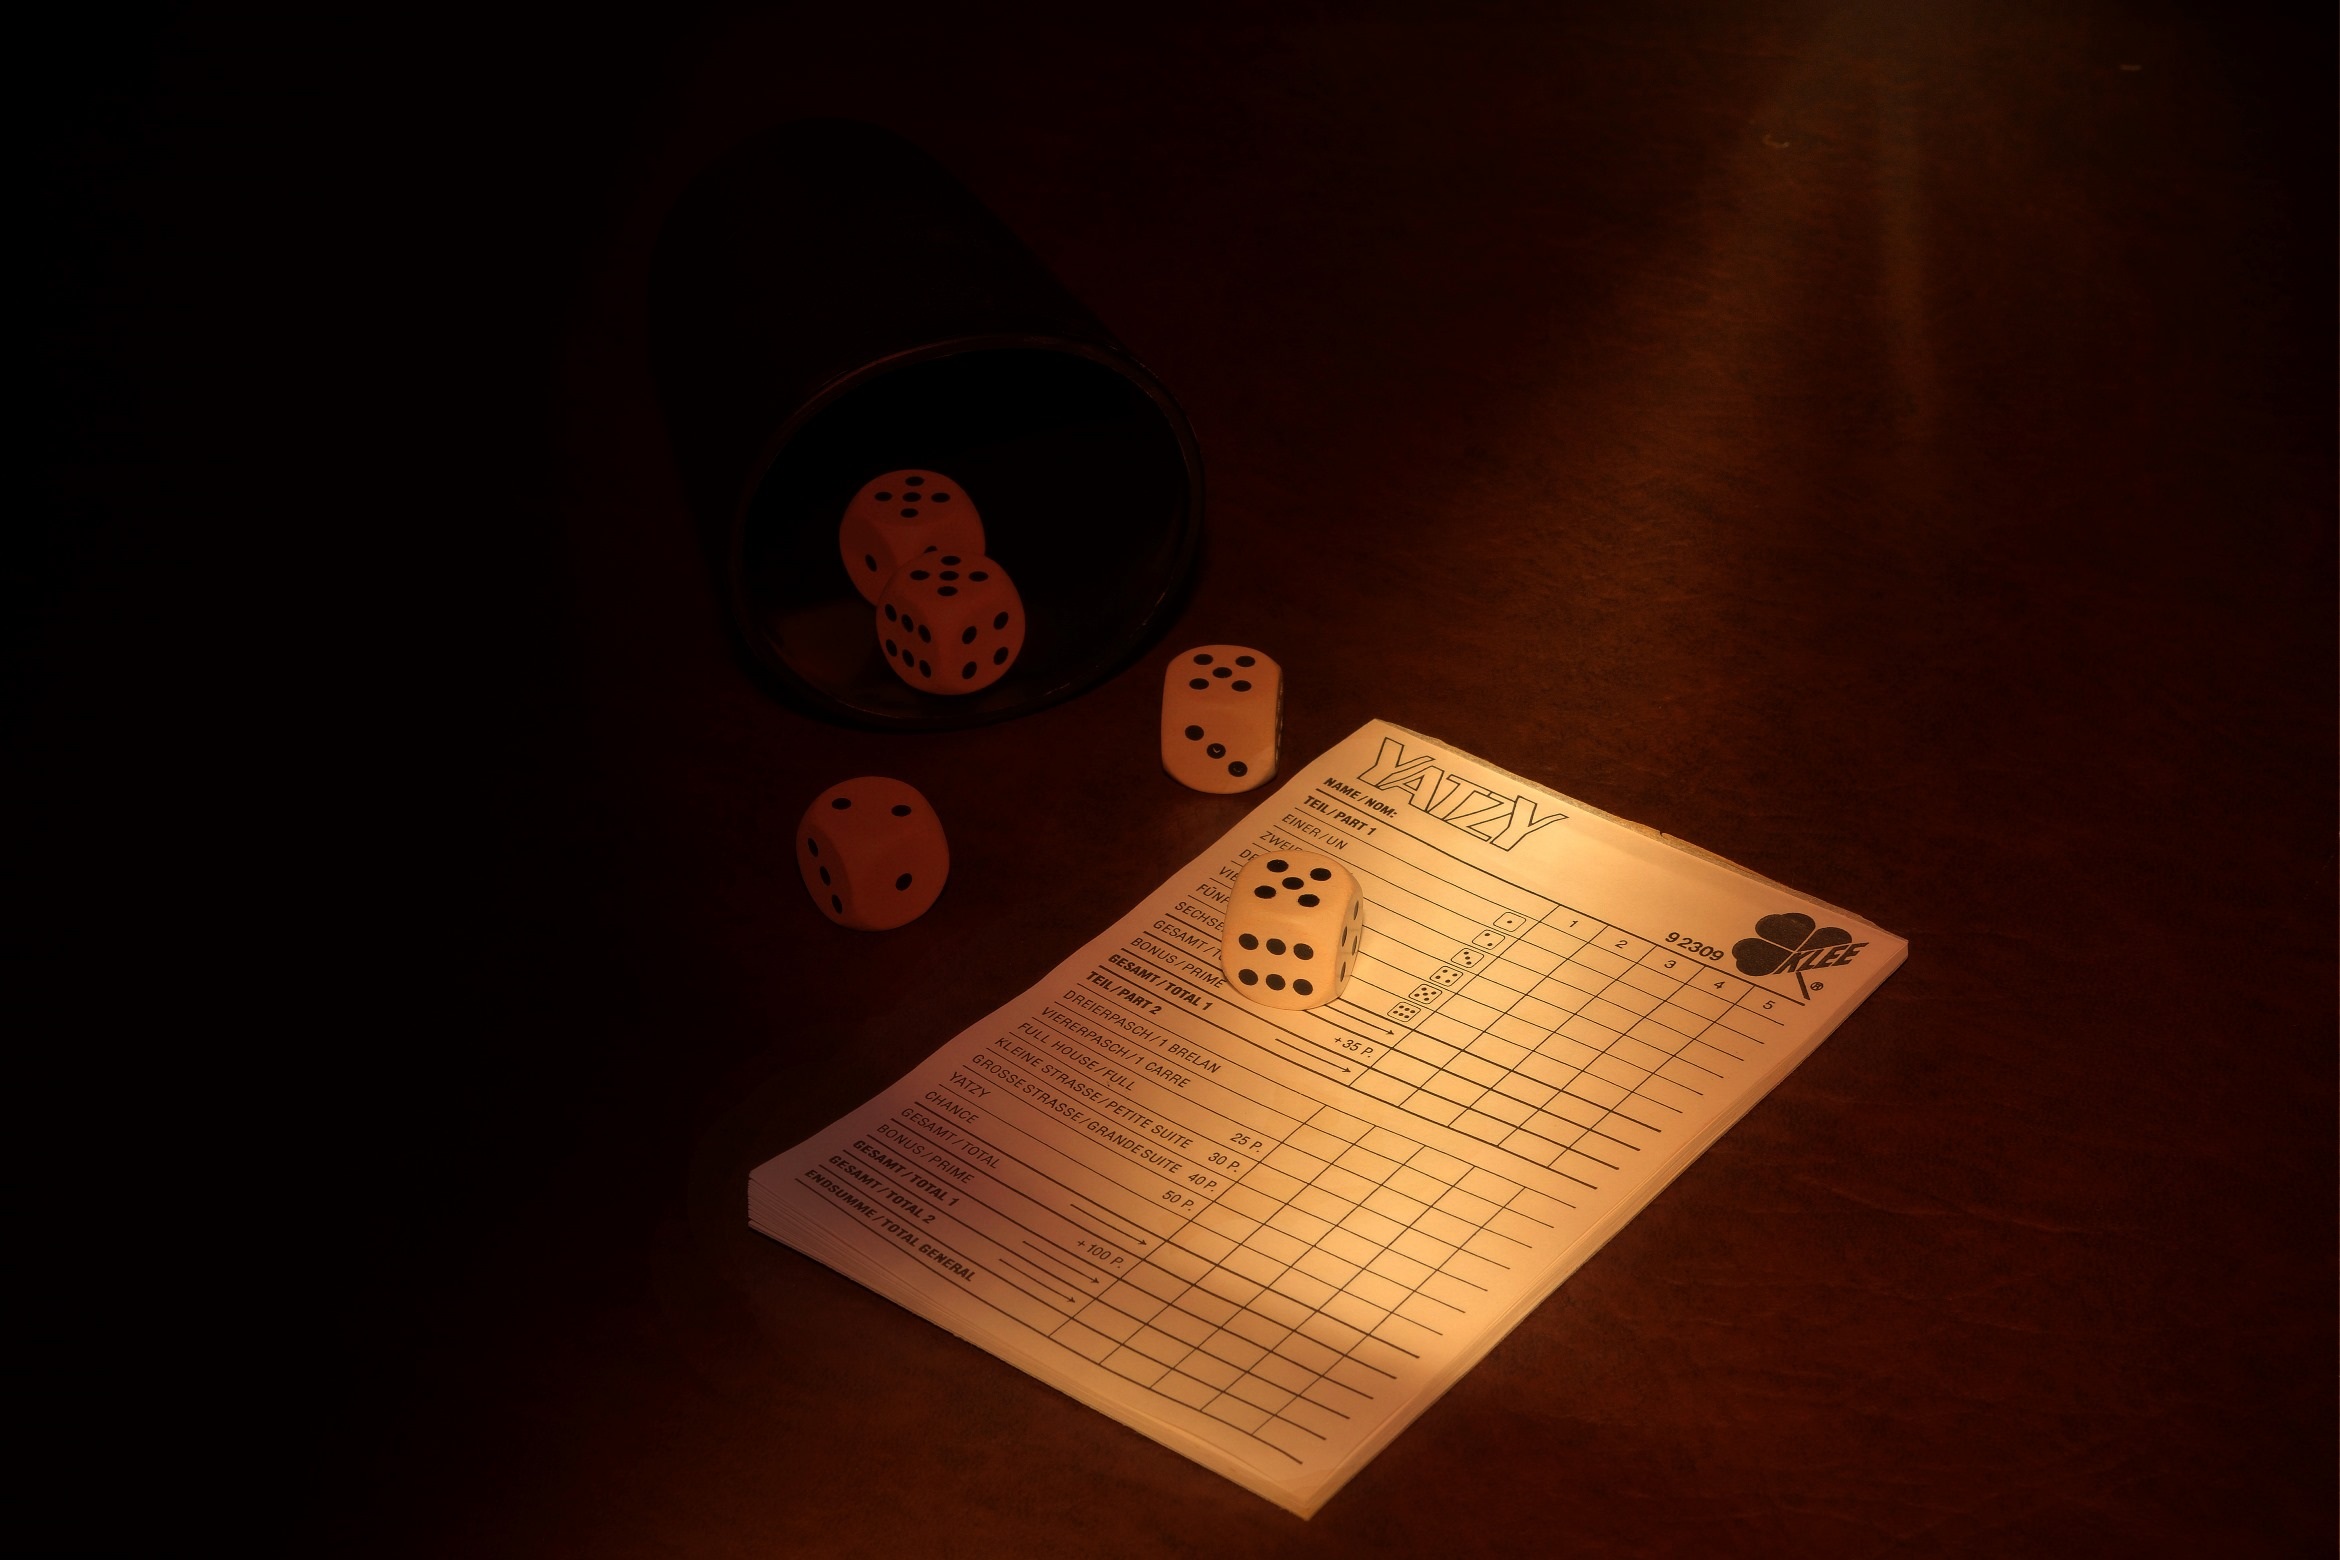
light, play, notepad, red, color, darkness, lighting, brand, cube, shape, luck, craps